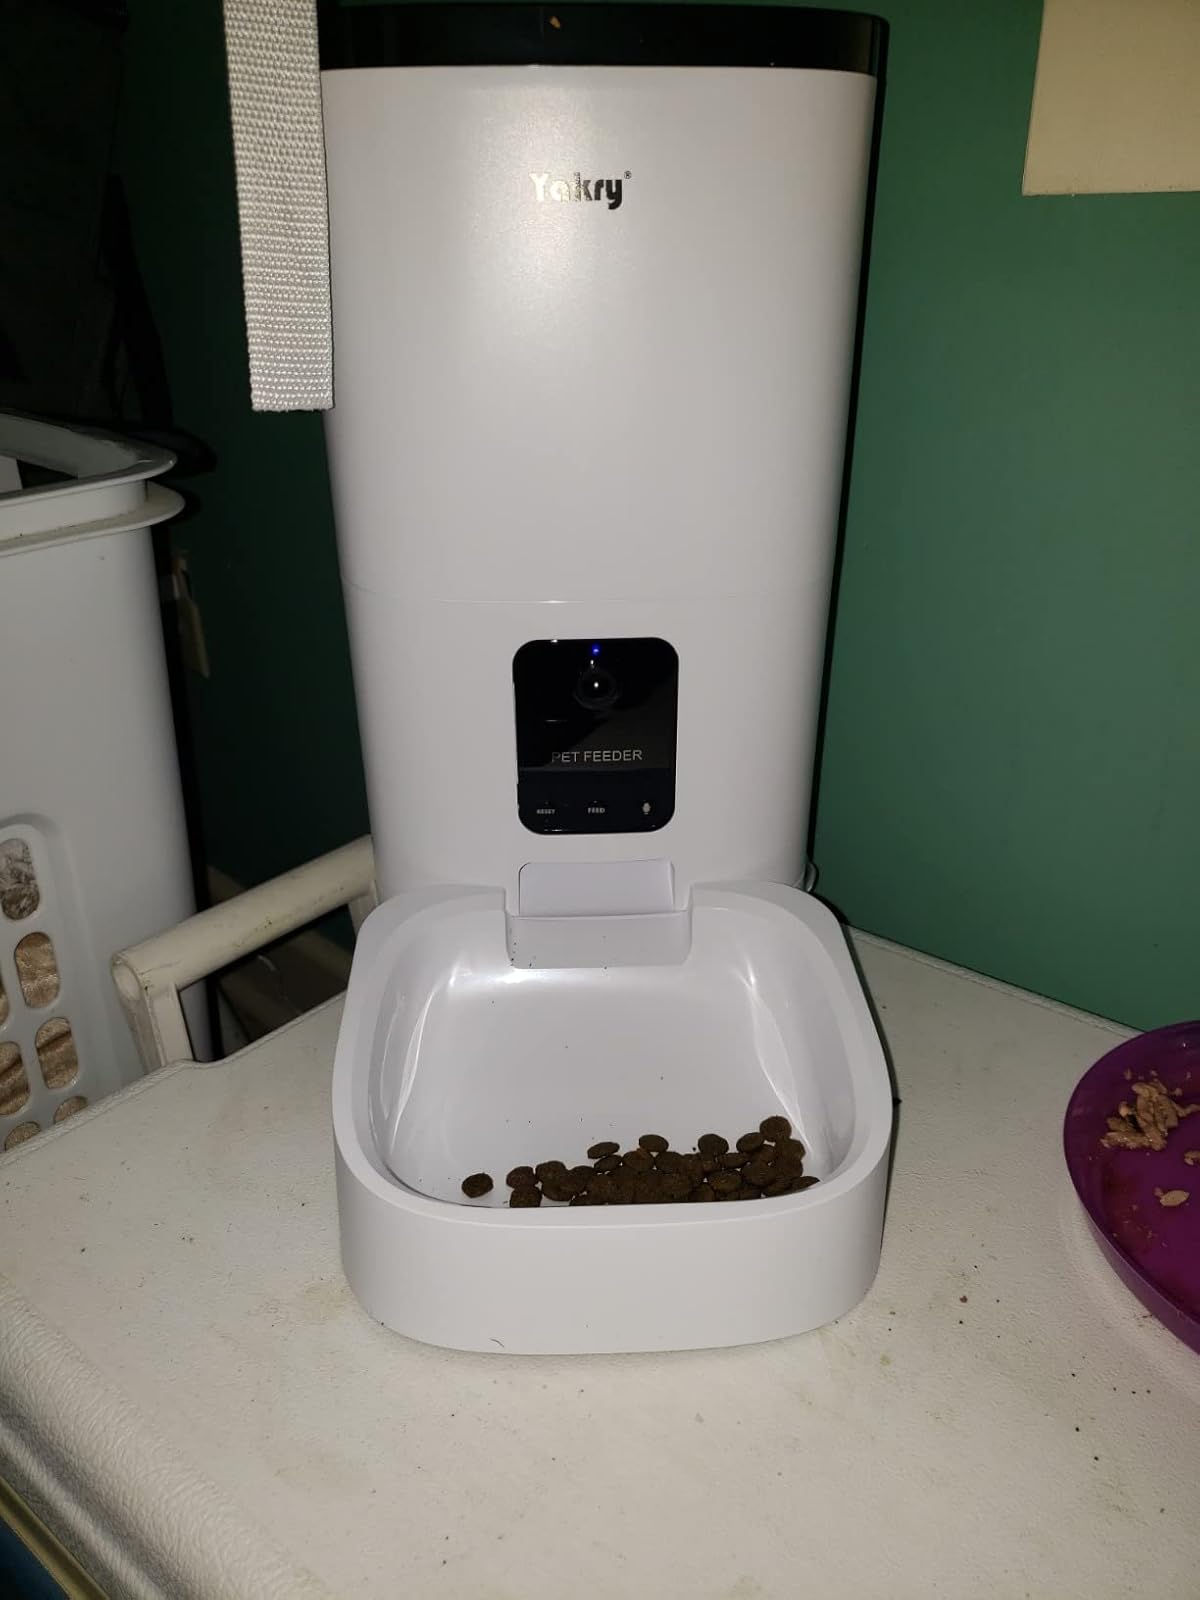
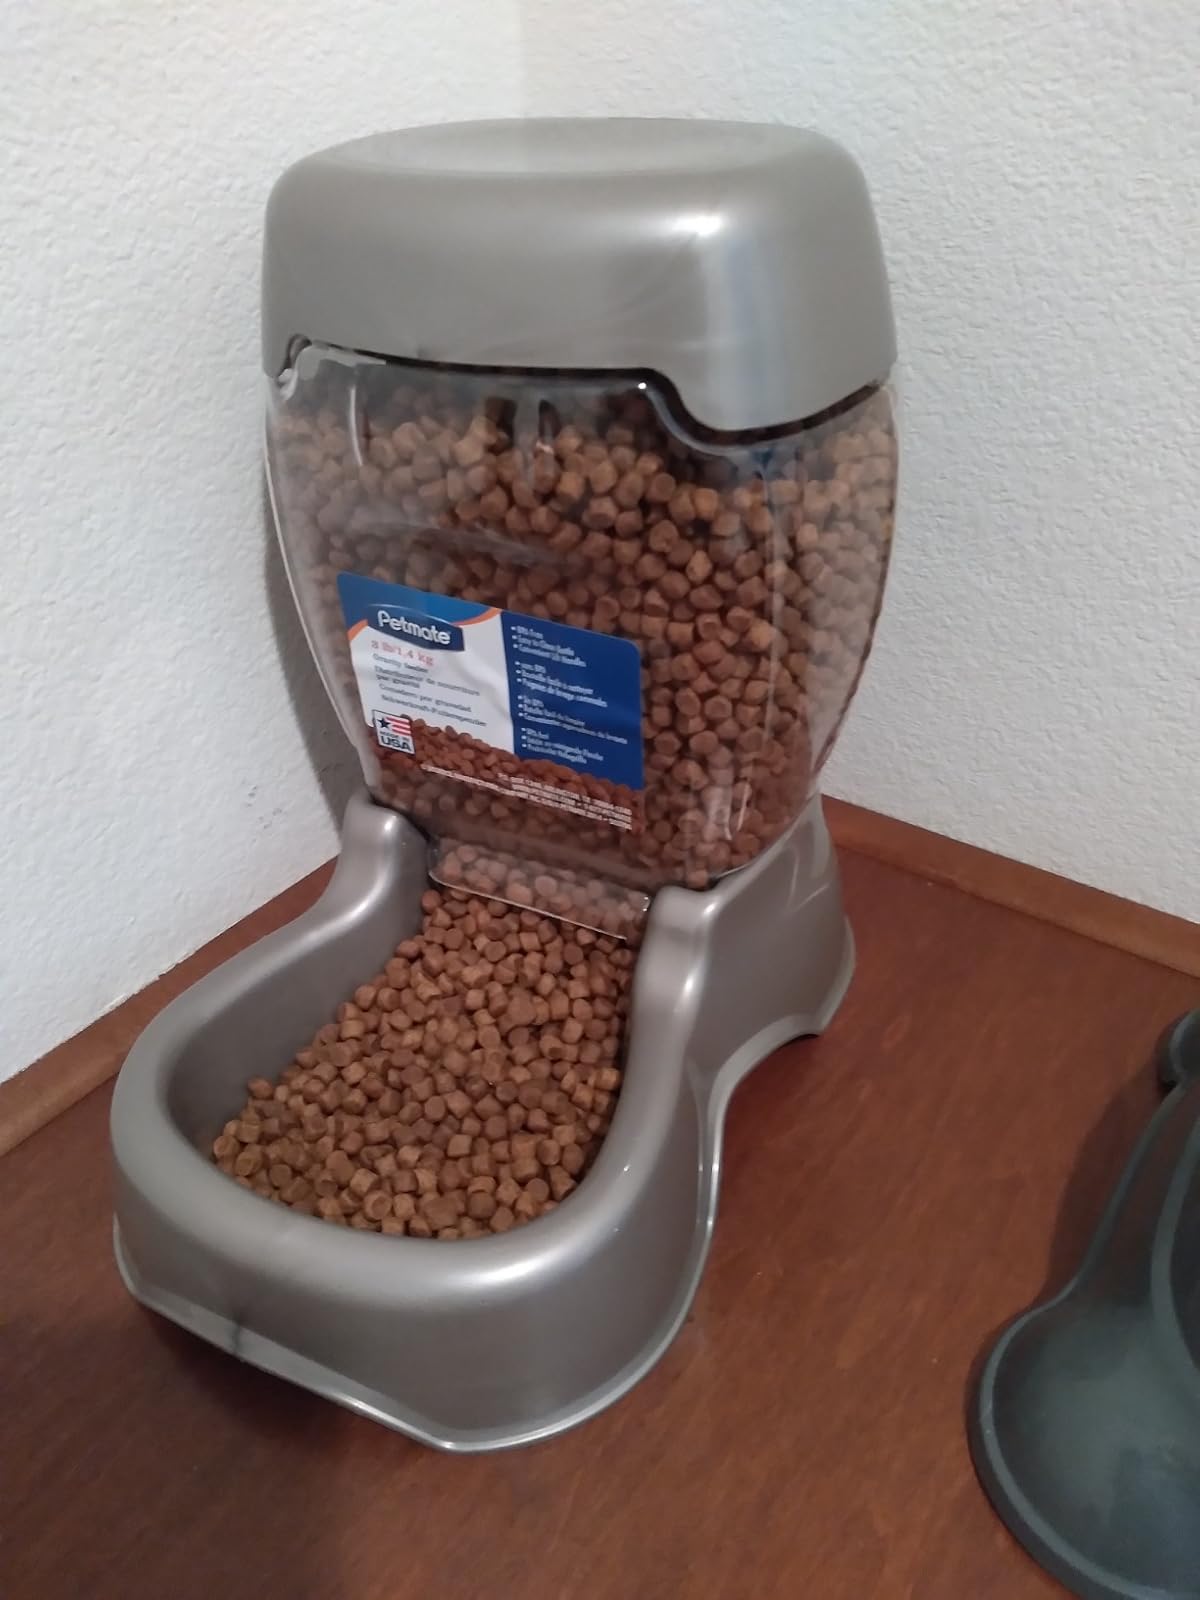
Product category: items_feeder
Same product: no